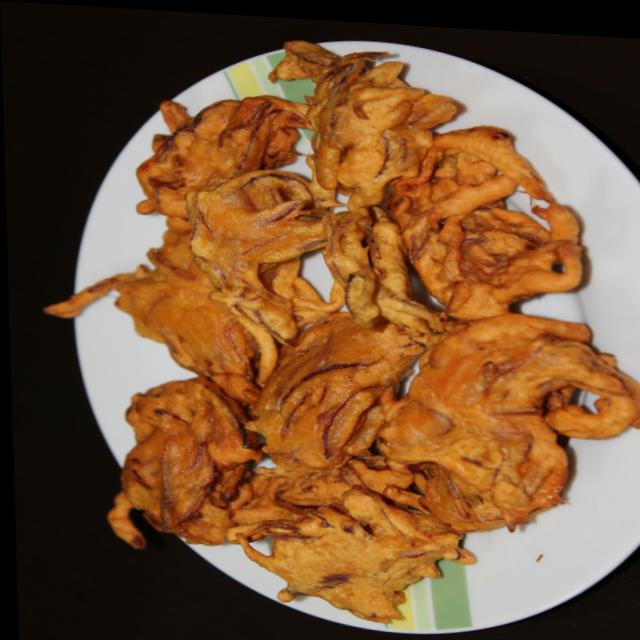
Dish: pakode